Kobe foreign settlement

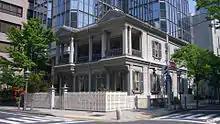
The former American consulate

The first buildings erected in the settlement were tinged with the classical style. The at No. 15 was an exemplar of this style, with two floors and a veranda adorned with columns on the second floor. Until the mid-19th century, the classical style was overwhelmingly predominant in the foreign settlements of East Asia.